The Human Bug University

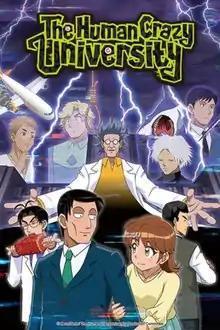
Anime key visual

is a Japanese manga series published by K Contents. It has been serialized online via YouTube with voiced narration and dialogue since March 2019. An anime television series adaptation by DLE aired from October to December 2022.